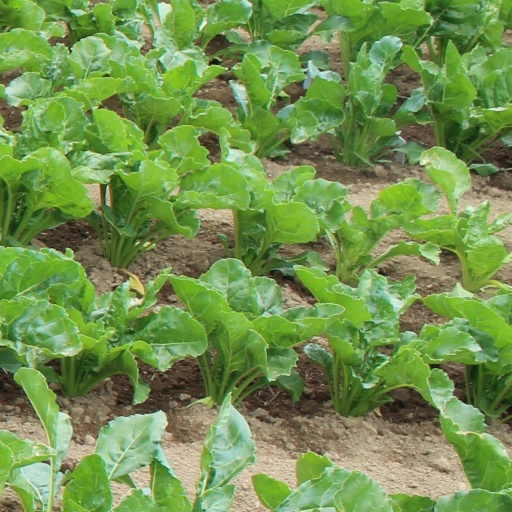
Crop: sugar beet